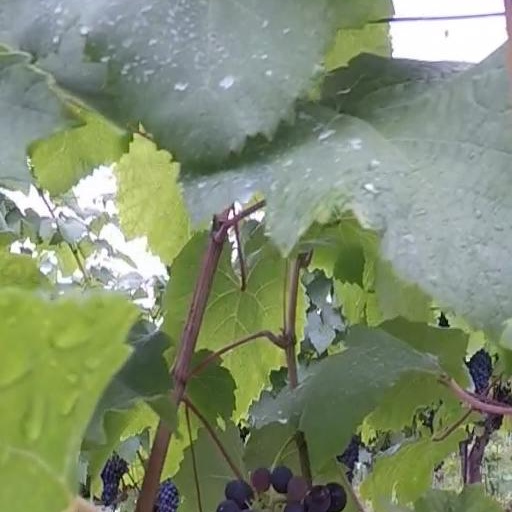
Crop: grape